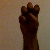
The image shows a hand gesture representing the letter 'E' in Indian Sign Language.